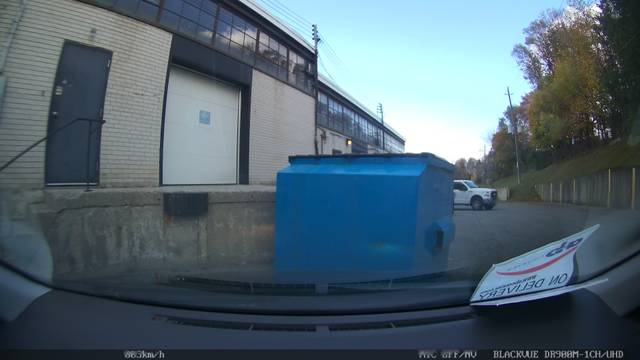
Region: Canada
Coordinates: 43.804, -79.414